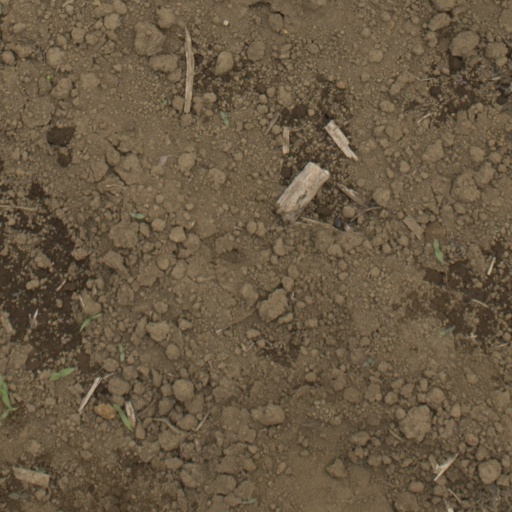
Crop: Jerusalem artichoke